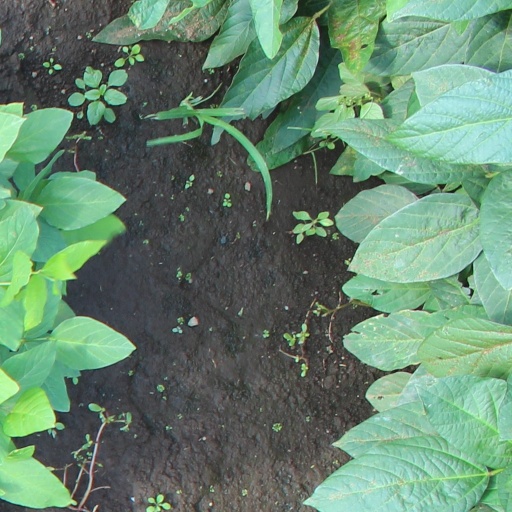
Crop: soybean